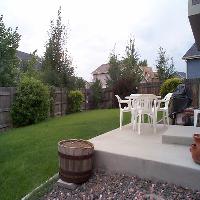
Weather: cloudy or overcast